Surface Book 2

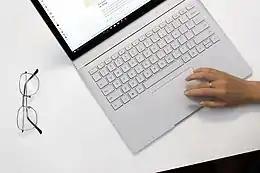

The Surface Book 2 is a 2-in-1 convertible laptop developed by Microsoft as part of its Surface line of personal computers. Released on November 16, 2017, it improved upon its predecessor, the original Surface Book, with enhanced performance, expanded hardware options, and introduction of a larger 15-inch model alongside the original 13.5-inch. In addition to functioning as a traditional laptop, the Surface Book's detachable touchscreen display allows it to be used as a standalone tablet or reattached in reverse for a convertible "Studio" mode. The device supports full touch and stylus input. The Surface Book 2 was succeeded by the third-generation Surface Book 3 in May 2020, and Microsoft officially ended firmware and driver updates on May 30, 2023, marking the end of official support.